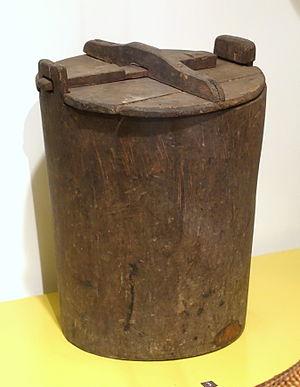
Les San Chay est un groupe ethnique de la province de Tuyên Quang et des provinces voisines du Nord-est du Vietnam.